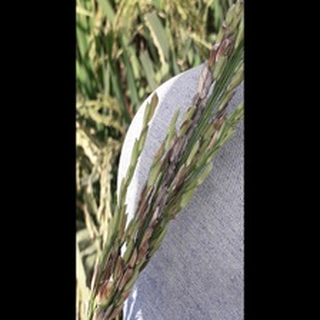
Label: diseased_rice